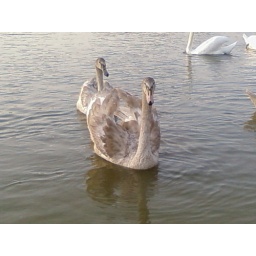
gray young swans in river